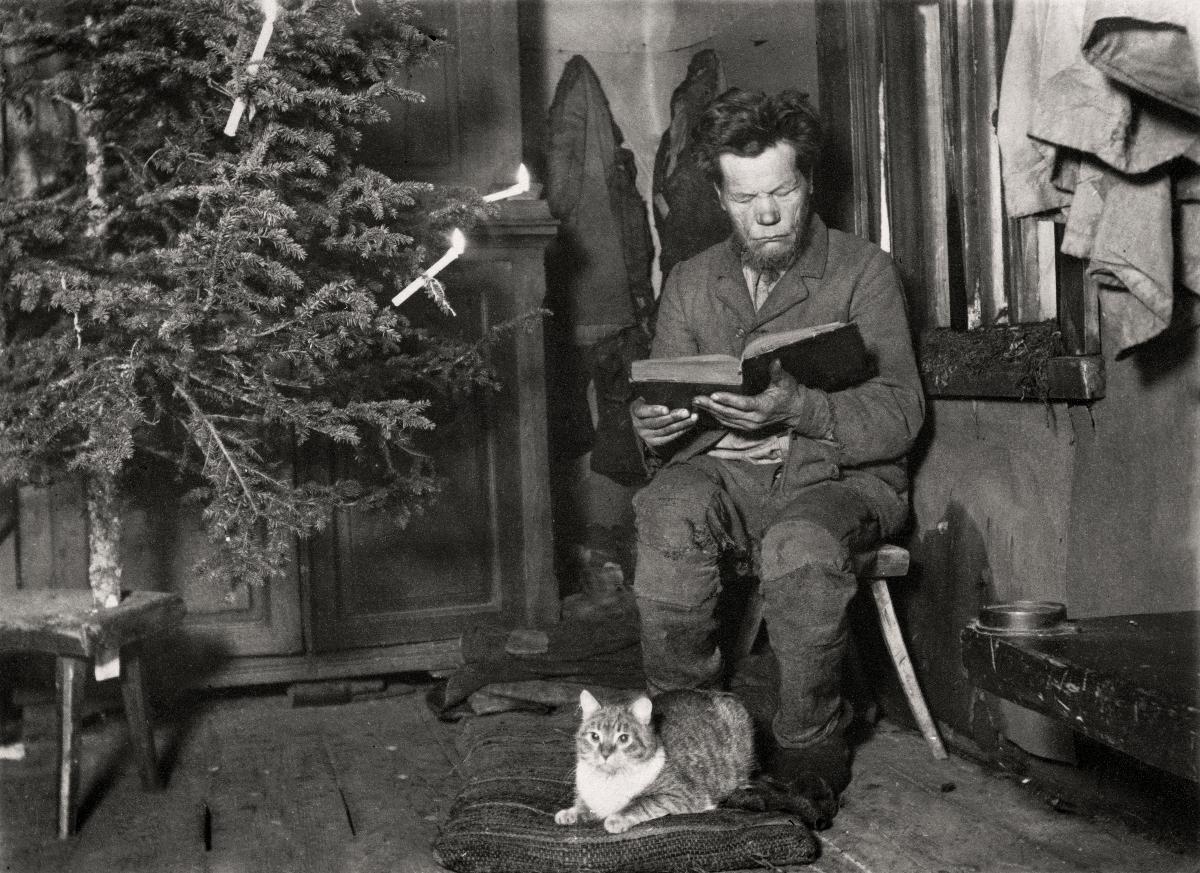
Mies lukee postillaa jouluaattona; A man reads the Postil on Christmas Eve
sisällön kuvaus: Mies lukee postillaa odottaessaan poikaansa kotiin Pohjois-Karjalassa jouluaattona 24.12.1920. content description: A man is reading the postil while waiting for his son to return home in Northern Karelia on the Christmas Eve 24.12.1920.
Kuvaaja: Hämäläinen, Antero, kuvaaja
Vuosi: 1920
Paikka: Suomi, Pohjois-Karjala; Suomi
Aiheet: joulu; miehet; lukeminen; saarnat; joulukuuset; kissa; Christmas; men; reading; sermons; Christmas trees; cat; christmas; man; postil; christmas tree; jul; män; läsning; predikningar; julgranar; katt